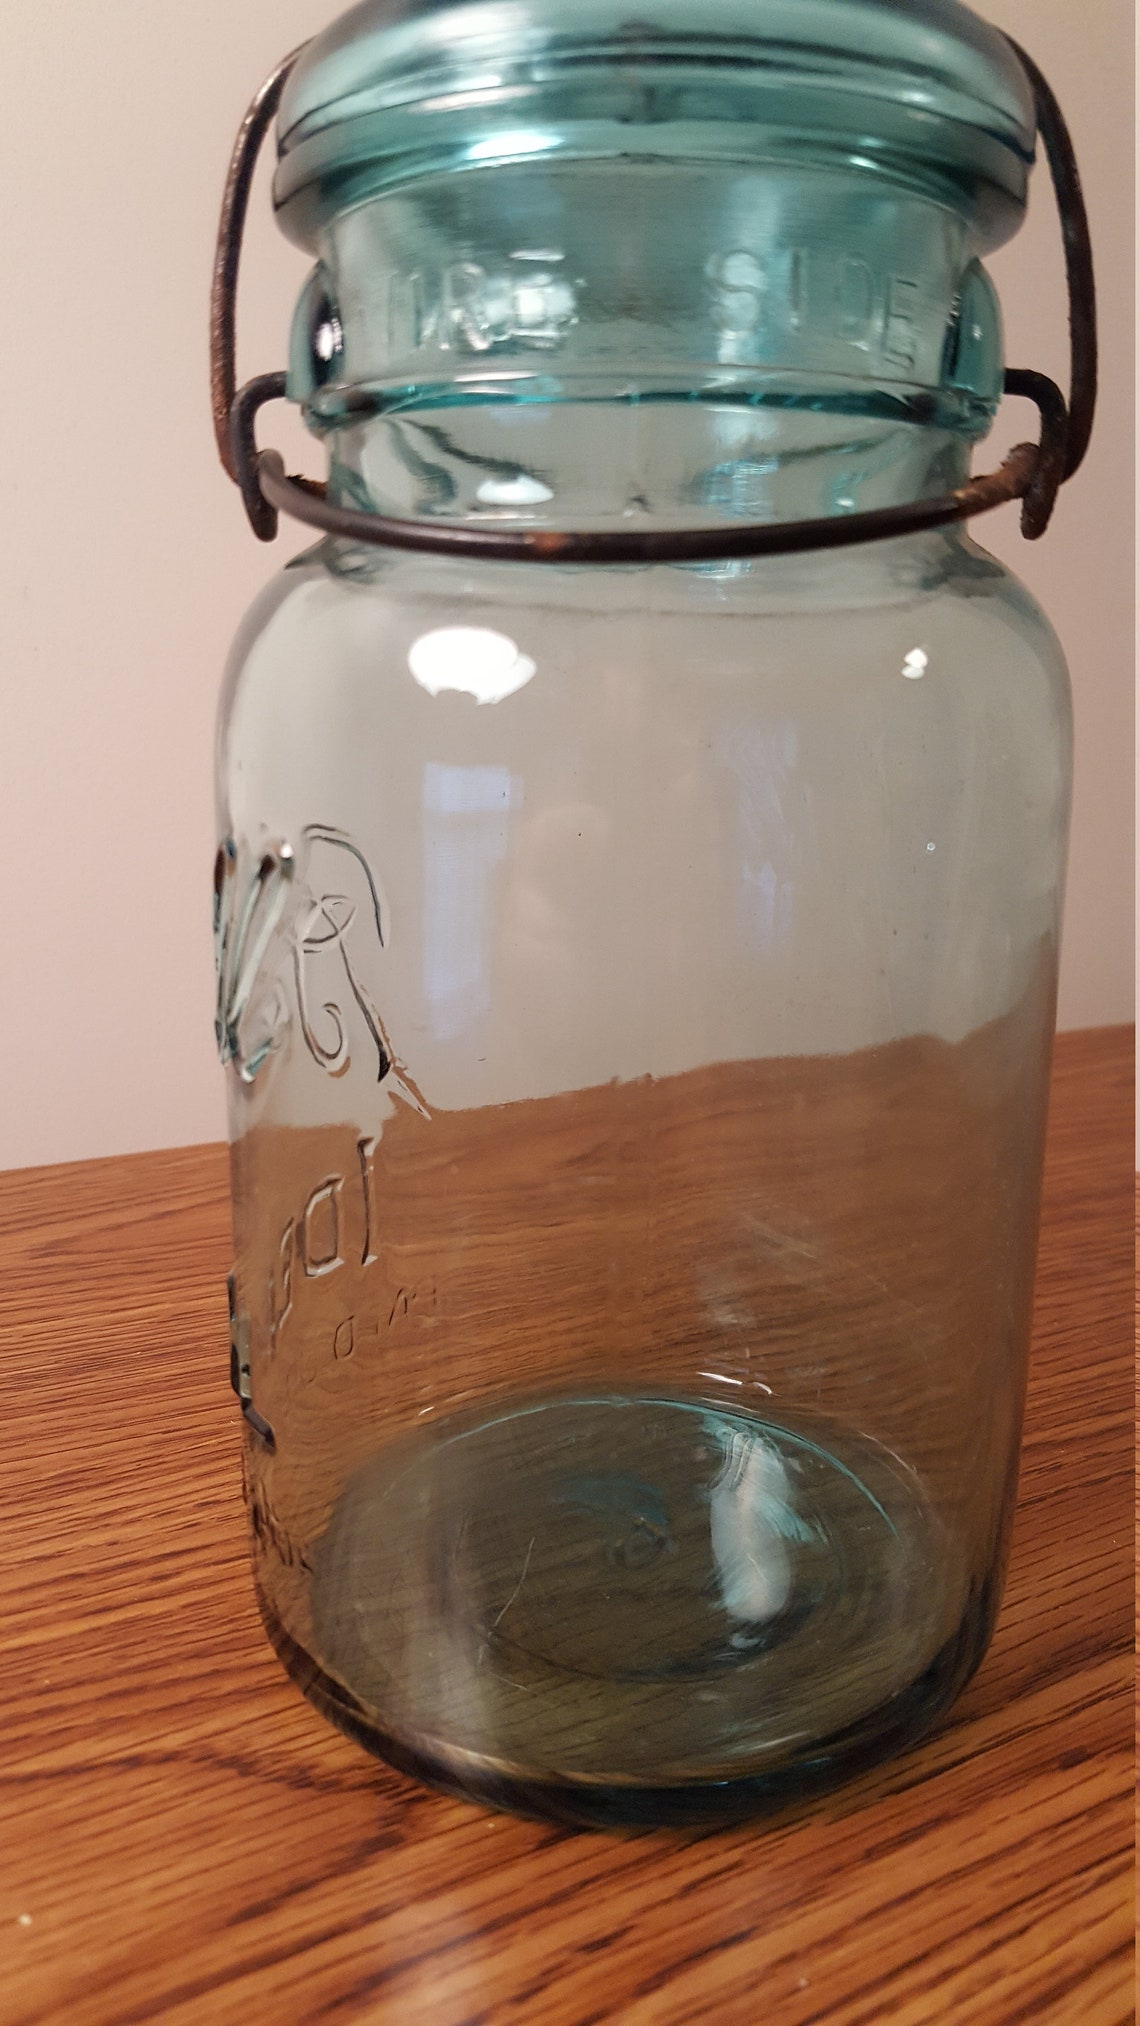
Waste category: glass